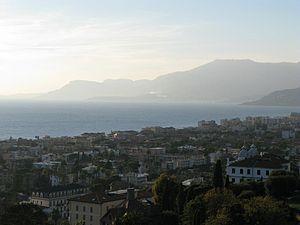
Bordighera est une commune de la province d'Imperia dans la région Ligurie en Italie.